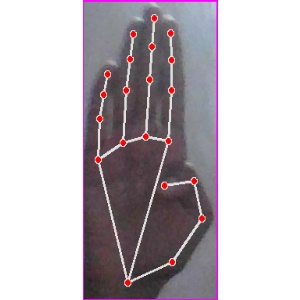
अक्षर: झ